Urban planning in Communist countries

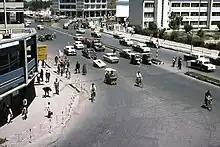
Downtown Kabul during the 1970s in Communist Afghanistan.

While the actual design and construction of the apartment buildings is not part of the urban planning exercise, the height and type of the buildings, the density of the buildings and other general characteristics were fixed by the planning exercise. Besides, the entire development of the infrastructure had to be planned. This included the transportation system and the roads, water supply, sewerage, power supply, shopping centers, schools and other infrastructure. Flood control was also a concern for cities located in flood prone areas. The planning also covered the industrial zones where new industries were to be located.